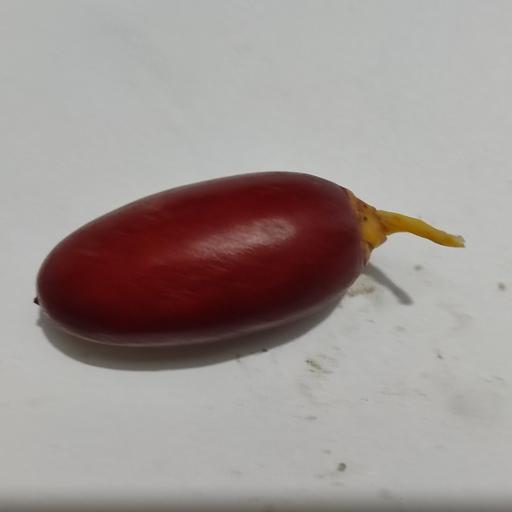
Crop type: Date Palm